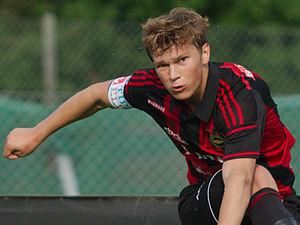
Jesper Karlström, né le 21 juin 1995 à Stockholm en Suède, est un footballeur suédois qui évolue actuellement au poste de milieu de terrain à Djurgårdens IF.